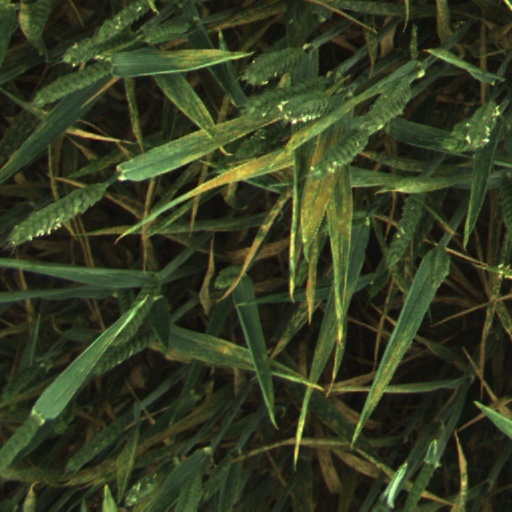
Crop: wheat